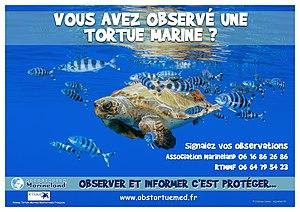
Affiche de sensibilisation à la conservation des tortues marines
Le Parc Marineland, aussi couramment appelé Marineland d’Antibes, est un parc à thèmes français situé sur la Côte d'Azur, à Antibes. Fondé en 1970 par Roland de La Poype, il est aujourd’hui la propriété de la multinationale espagnole Parques Reunidos, dont le principal actionnaire sont les fonds d'investissement EQT Partners et Elliott Management. Depuis 2017, son directeur est Pascal Picot.